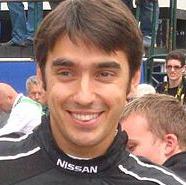
Age: 27